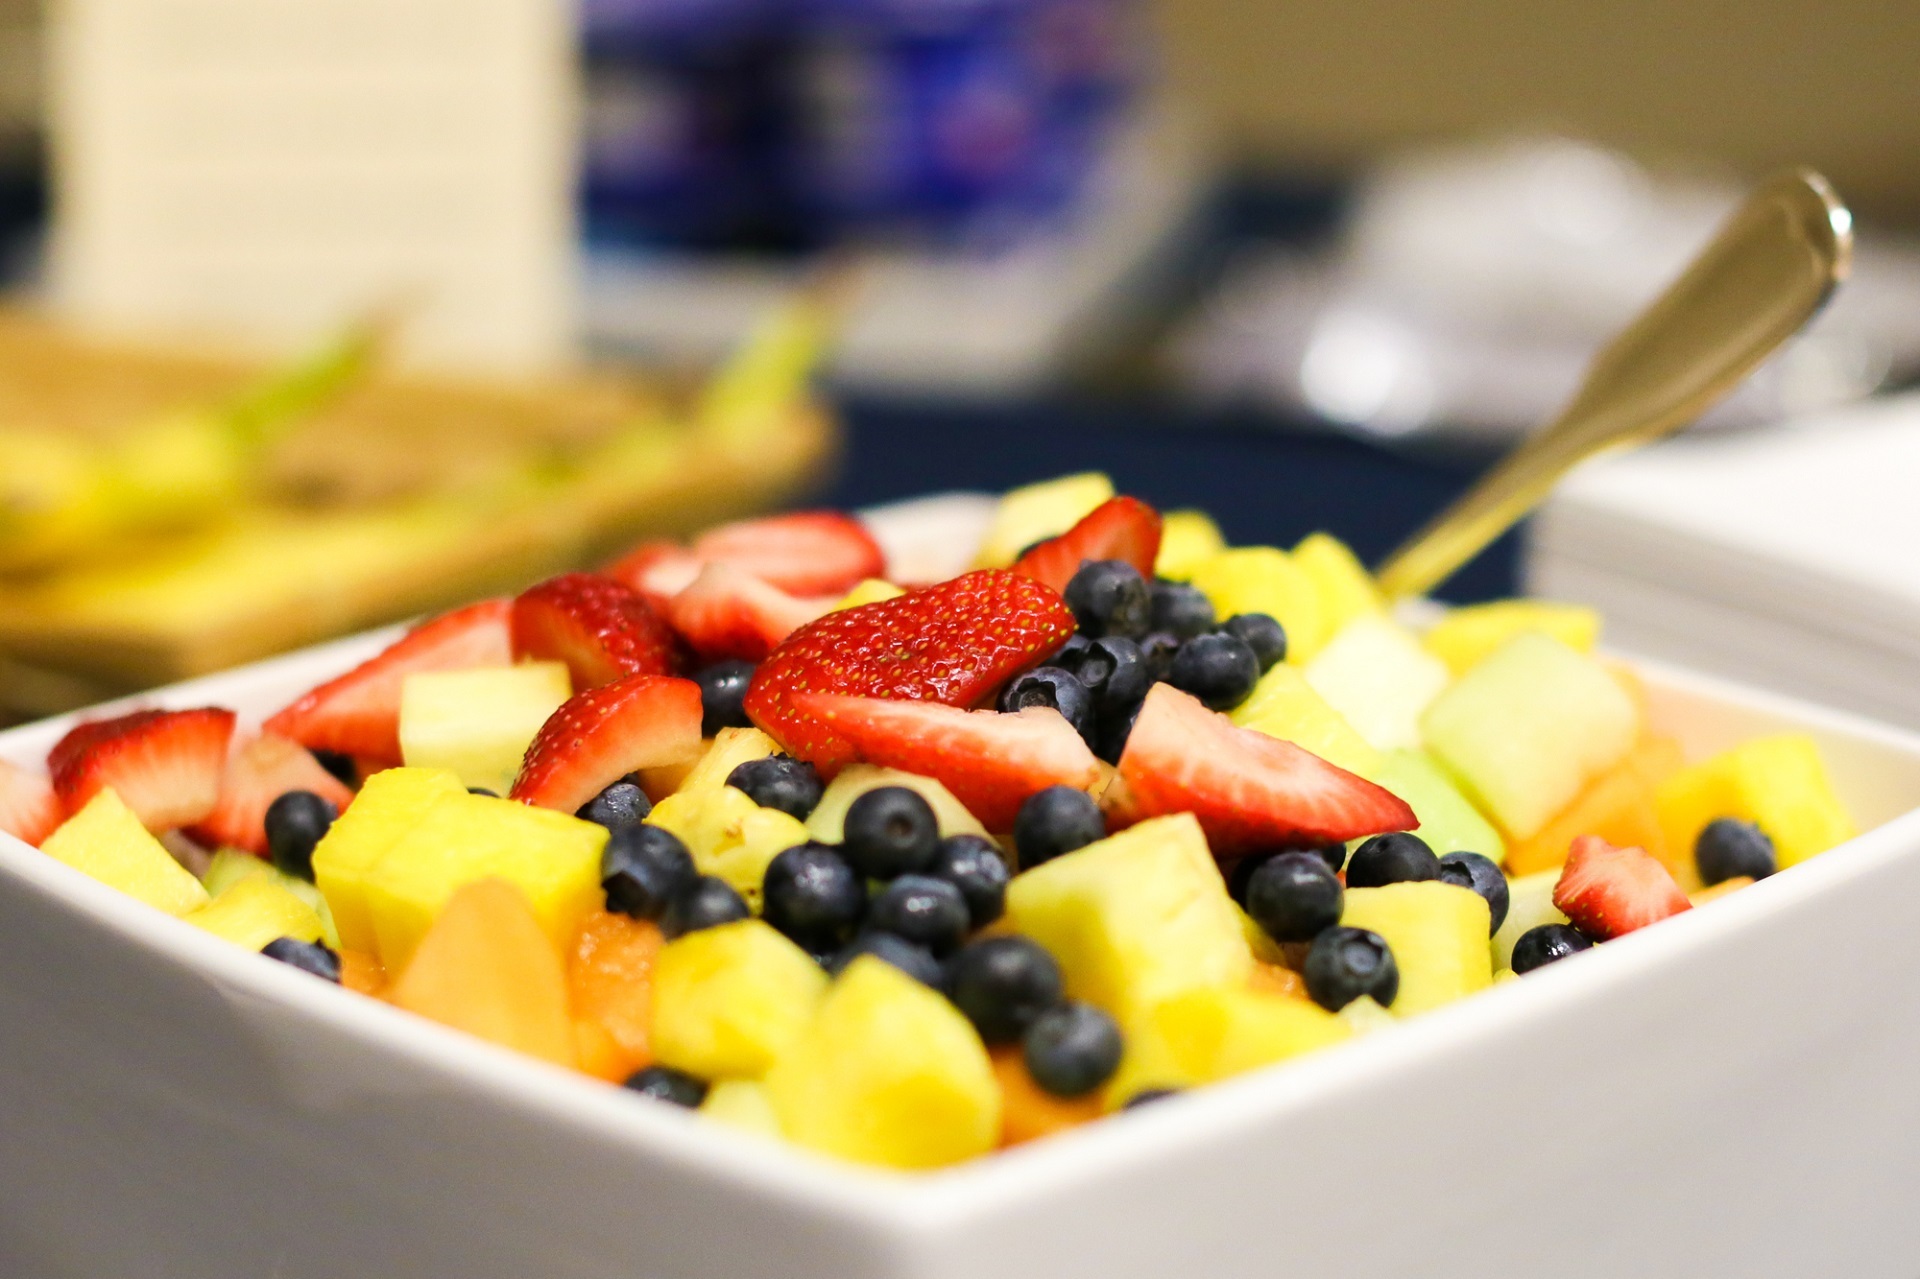
table, plant, fruit, desert, dish, meal, food, salad, produce, vegetable, fresh, breakfast, gourmet, healthy, cuisine, blueberries, tasty, cantaloupe, strawberries, vegetarian food, melon, flowering plant, fruit salad, land plant